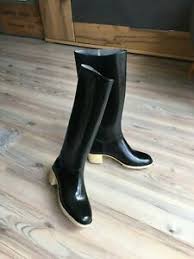
Waste category: shoes